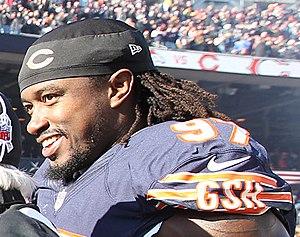
Willie Young est un joueur américain de football américain.